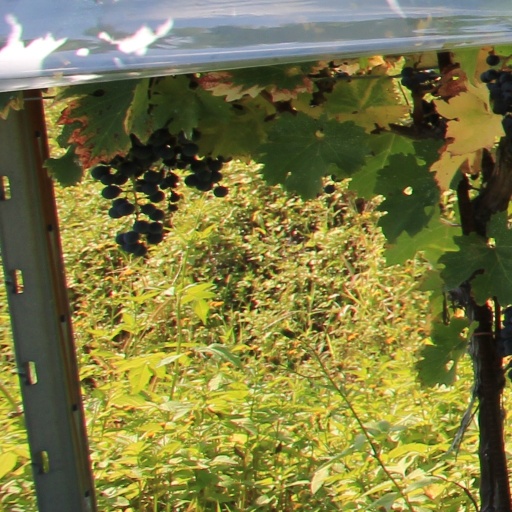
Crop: grape